My War

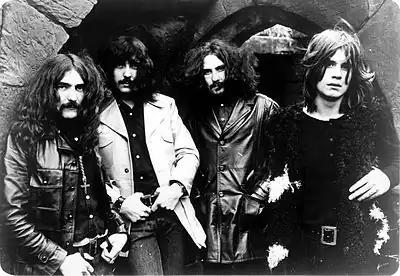
Black Sabbath was a major influence on "My War"s B-side.

Ginn had grown frustrated with the hardcore punk scene, and told the "Los Angeles Times" in early 1983: "[W]e've never been out to create this punk scene" they had been credited with spearheading; "We want people to listen to us as a band rather than as a stereotype ... A lot of what you call the punk scene is really backward, and it always has been." Following the release of "Damaged", Black Flag absorbed a wider range of influences from the more experimental hardcore of Flipper, Void, and Fang. They listened to little contemporary punk. Ginn was drawn to Ronnie James Dio's work in Black Sabbath and Dio, as well as earlier favorites from his pre-punk days, including Ted Nugent, Black Oak Arkansas, MC5, ZZ Top, Deep Purple, Uriah Heep, and others. Music journalist Andrew Earles believes the band was influenced by the tiny but growing doom metal scene led by Saint Vitus (who released via SST). Ginn jealously guarded the new material, fearing other bands would capitalize on the new approach, and bemoaned that fans were unaware of how the band had progressed since they were unable to release recordings.